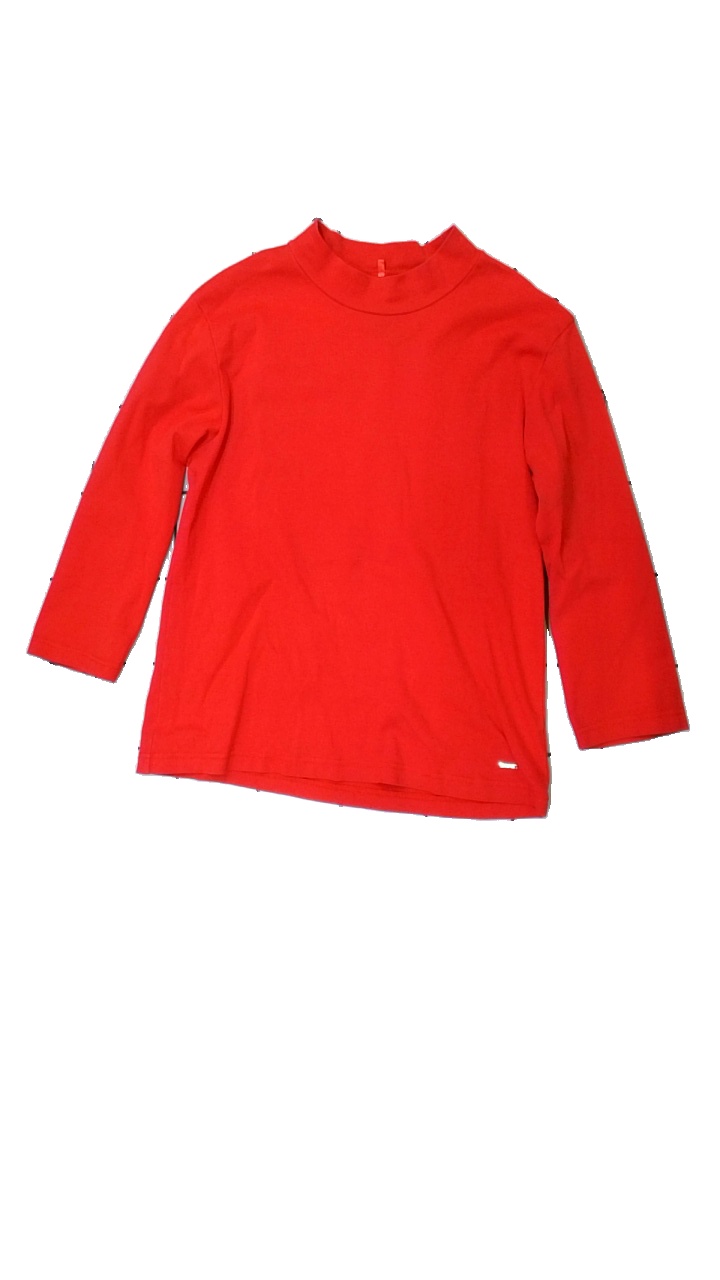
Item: Top (Ladies)
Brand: Flash
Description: röd långärmad tröja med hög krage
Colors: Red
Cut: Regular, Turtle neck
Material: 100% cotton
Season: All
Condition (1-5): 5
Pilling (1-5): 5
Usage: Reuse
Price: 50-100